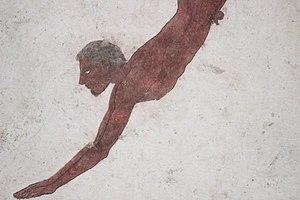
La peinture de la Grèce antique couvre toute la période de la Grèce antique, depuis l'âge du bronze, puis les époques archaïque, classique et hellénistique. Sur cette longue durée, du Xᵉ au Iᵉʳ siècle avant l'ère commune, elle s'est métamorphosée sous toutes les formes qu'elle a prises, qu'il s'agisse de la peinture sur céramique — qui demeure la partie la mieux conservée de cette pratique artistique — sur panneaux ou murale et parfois sur stèles. La peinture grecque n'est donc pas confinée au support bi-dimensionnel, puisque l'essentiel se trouve sur des céramiques, avec, pour chacune, un volume particulier sur lequel la peinture s'inscrit et avec des petits reliefs qui, parfois, la complètent.